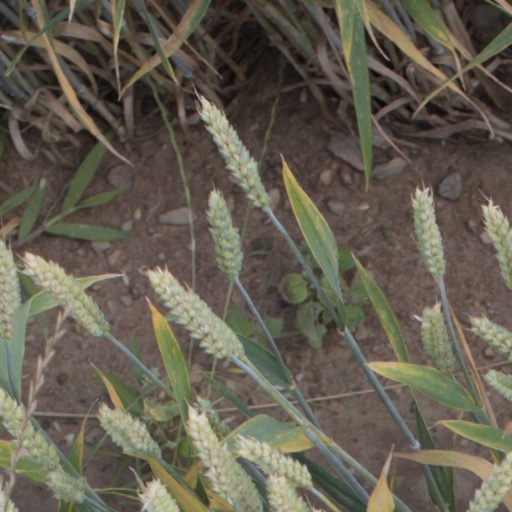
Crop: wheat